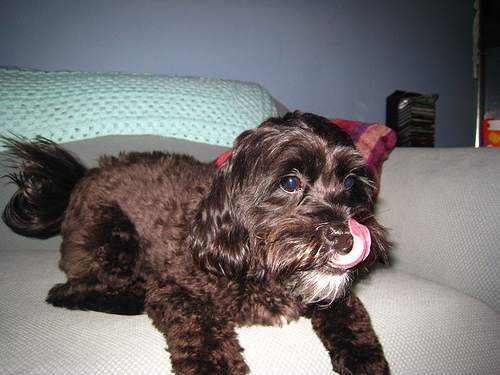
Animal: dog
Breed: havanese